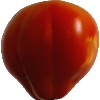
Label: Tomato 1